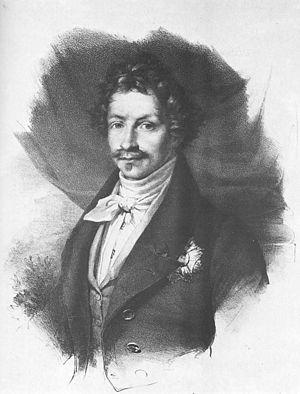
Christian Johann Heinrich Heine [ˈkʁɪsti̯an ˈjoːhan ˈhaɪnʁɪç ˈhaɪnə], né le 13 décembre 1797 à Düsseldorf, Duché de Berg, sous le nom de Harry Heine et mort le 17 février 1856 à Paris sous le nom de Henri Heine, est un écrivain allemand du XIXᵉ siècle.